NABI LFW

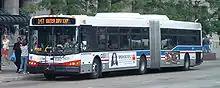
NABI 60-LFW (2005), modified 'Gen I' styling for CTA

The first (and only) order for articulated LFW buses (60-LFW) was placed by the Chicago Transit Authority (CTA) in 2001 to replace its ageing fleet of MAN SG 220 and SG 310 articulated buses. Eventually, CTA acquired 226 60-LFW buses, with deliveries starting in 2003. The NABI 60-LFW fleet proved to be problematic in service, and were pulled from service in 2009 due to cracks in the articulation joint and axles. CTA stopped payment on the contract and was sued by NABI in 2008; after filing a countersuit, CTA began scrapping the buses in 2012. The suits were eventually settled in Chicago's favor for $36.25 million.